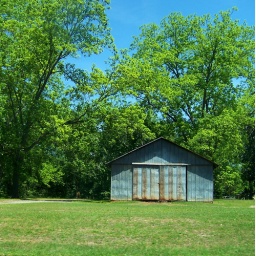
shack in blue and green - original